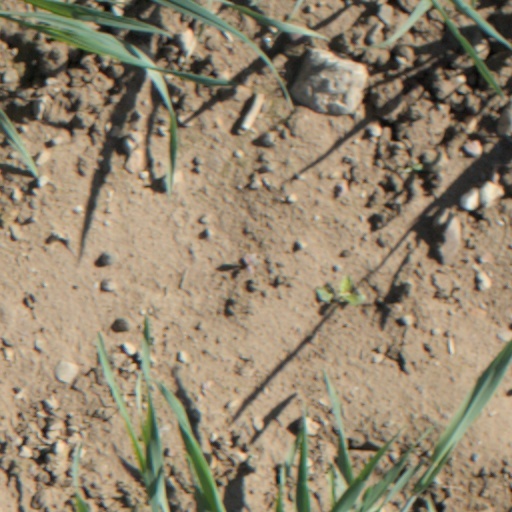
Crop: wheat